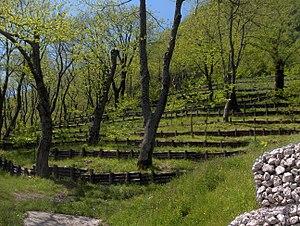
Contrada est une commune de la province d'Avellino dans la région Campanie en Italie.